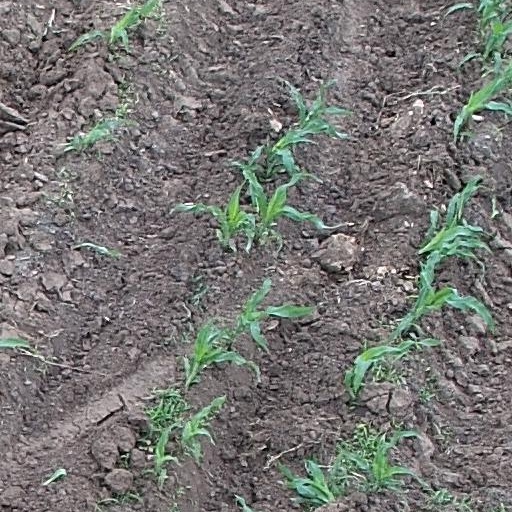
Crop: maize; corn